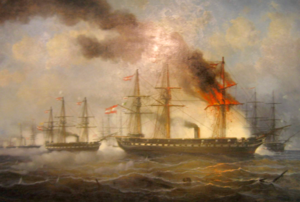
Søtræfningen ved Helgoland
Søtræfningen ved Helgoland af Josef Carl Berthold Puettner
I Søtræfningen ved Helgoland eller Slaget ved Helgoland, 9. maj 1864